Colt McCoy

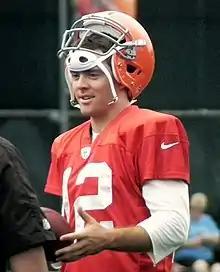
McCoy in 2012

After a long-awaited pre-season after the agreements from the NFL lockout, and the release of Delhomme, McCoy became the starter for the Browns. In the home opener against the Cincinnati Bengals, McCoy completed 19 of 40 attempts for 213 yards with two touchdowns and one interception in a 27–17 loss. The next two weeks, the Browns defeated the Indianapolis Colts and the Miami Dolphins with McCoy throwing combined 41 of 71 attempts, 421 yards, and three touchdowns with one interception. Against the Tennessee Titans in Week 4, McCoy threw one touchdown and one interception in a 13–31 loss. After a bye week, McCoy and the Browns lost to the Oakland Raiders 17–24; McCoy threw for 215 yards with two touchdowns and no interceptions. After the loss to the Raiders, the Browns played the Seattle Seahawks and won 6–3 as McCoy finished with 178 yards, no touchdowns, and one interception. Against the Pittsburgh Steelers in Week 14, McCoy threw two interceptions and no touchdowns in a 3–14 loss where McCoy would also sustain a concussion. His father raised eyebrows when he questioned whether or not McCoy's team had properly evaluated him for the concussion prior to returning to the game. McCoy stated that he did not remember anything. James Harrison, the Steelers player responsible for the helmet-to-helmet hit on McCoy, was suspended for the Steelers' next game against the San Francisco 49ers.